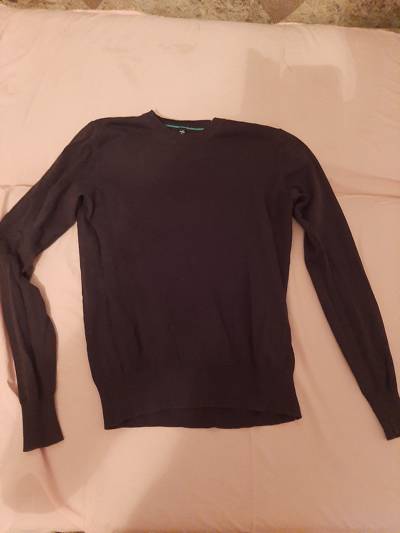
Waste category: clothes